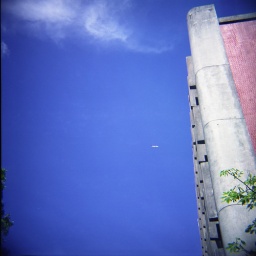
flying in the sky